Etheric force

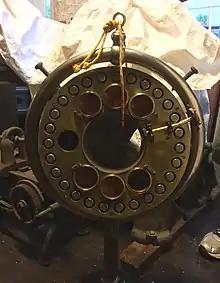
An etheric force machine, also known as the Keely Disintegrator. In storage at the American Precision Museum

Etheric force is a term Thomas Edison coined to describe a phenomenon later understood as high frequency electromagnetic waves—effectively, radio. Edison believed it was the mysterious force that some believed pervaded the ether.